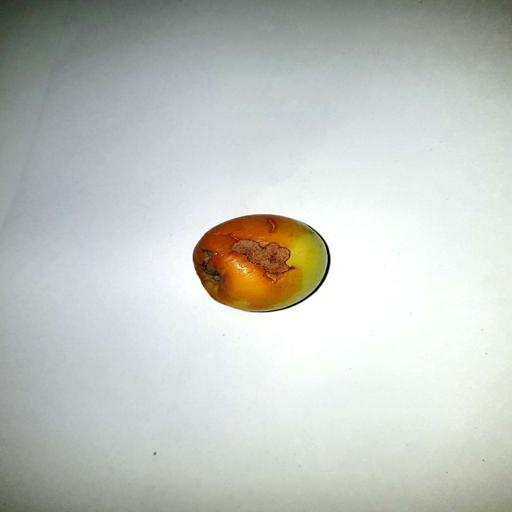
Label: bruised